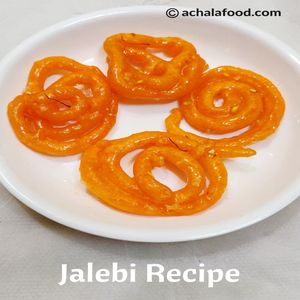
Dish: jalebi